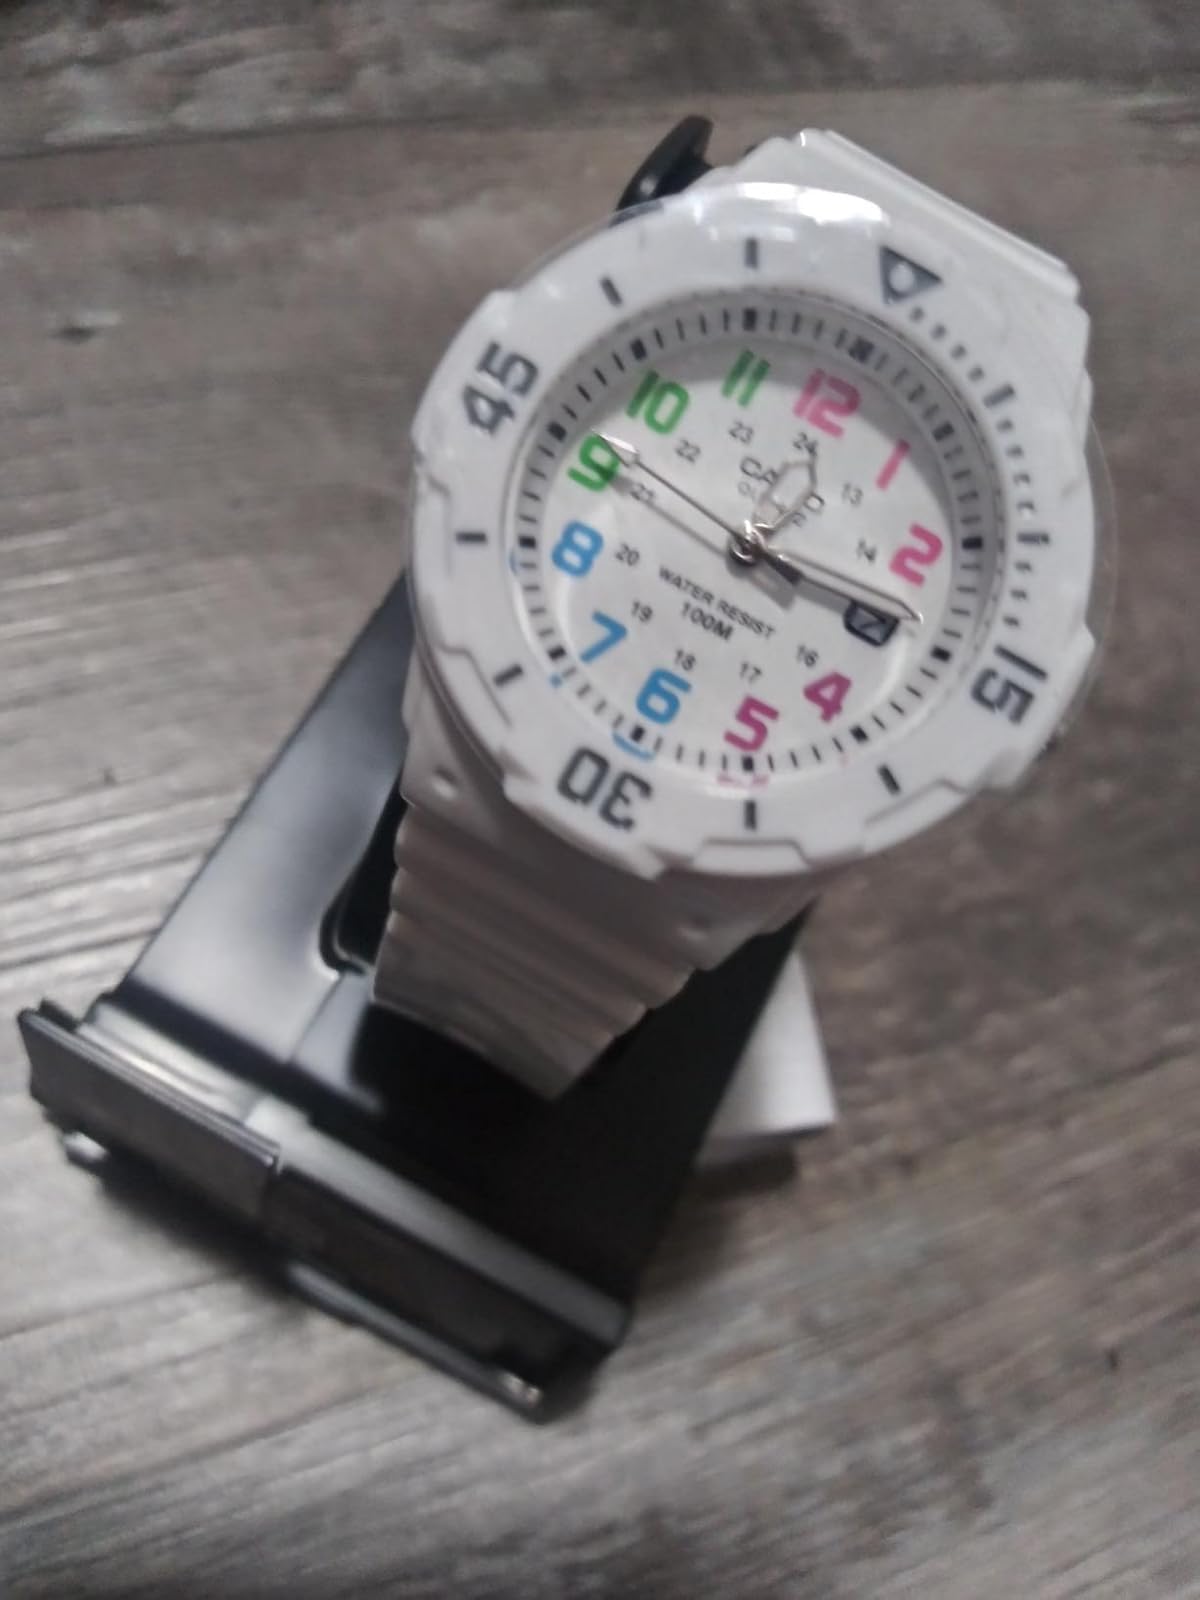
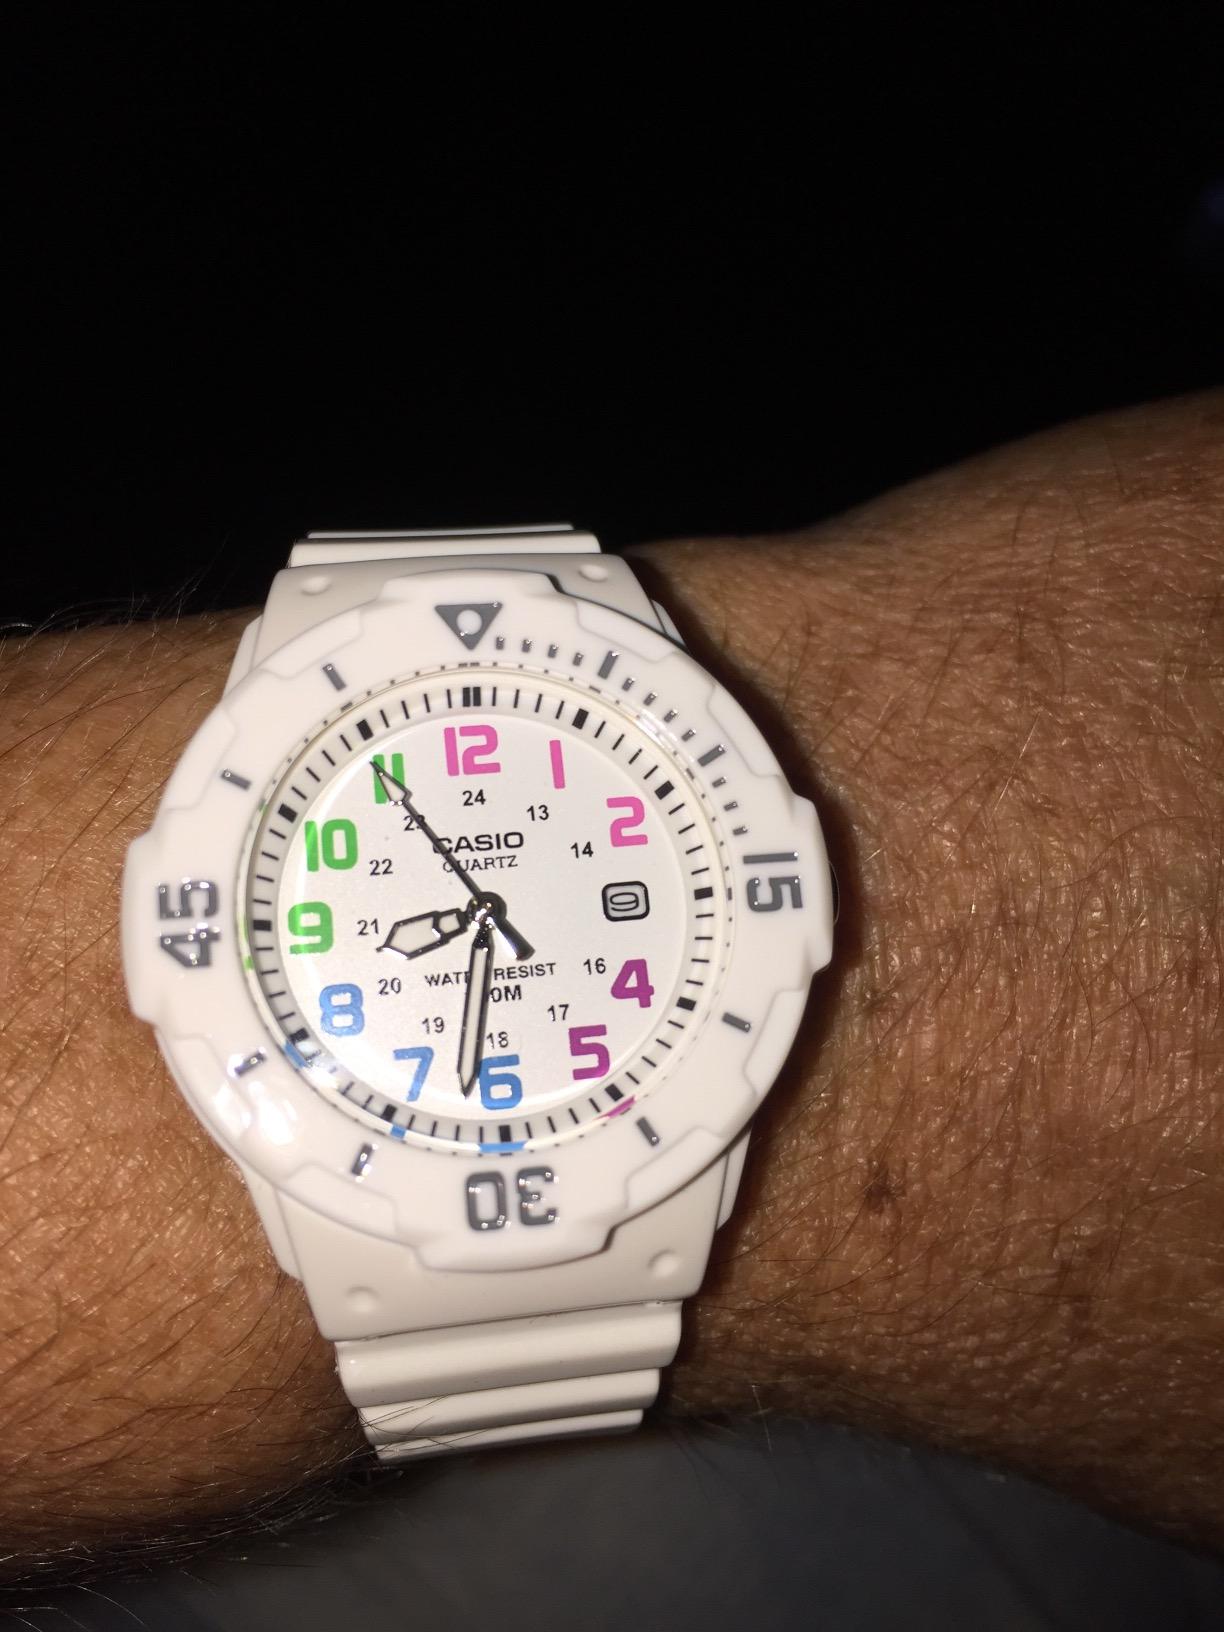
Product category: accessories_watch
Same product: yes